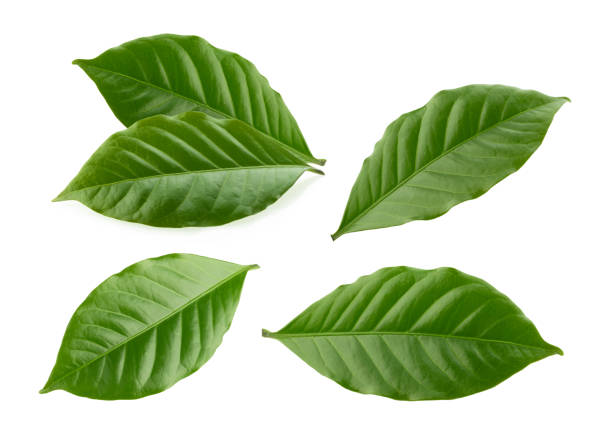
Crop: unknown
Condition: coffee